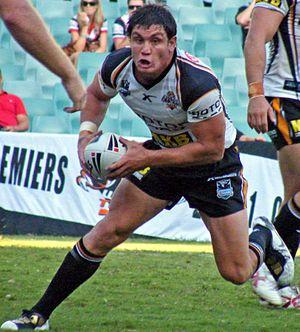
Chris Heighington, né le 14 janvier 1982 à Camden, est un joueur de rugby à XIII australien d'origine anglaise évoluant au poste de troisième ligne ou de deuxième ligne. Il fait ses débuts en National Rugby League avec les Wests Tigers lors de la saison 2003 avec lesquels il est champion de NRL en 2005. Il rejoint en 2013 les Sharks de Cronulla-Sutherland avec un nouveau titre de NRL en 2016, puis rejoint en 2018 les Knights de Newcastle. Il est l'un des rares joueurs à avoir disputé plus de 300 matchs en NRL.